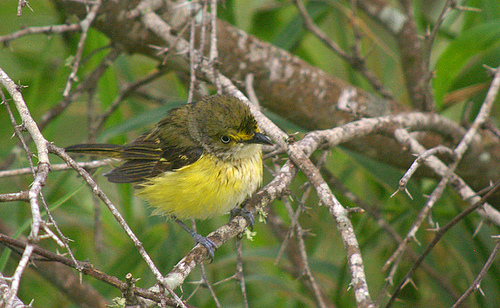
this bird has a grey and yellow head and wings, a short black beak, and a yellow belly.
a small bird wit ha yellow and white breast, throat and belly, and a dark green crown.
a small bird with a yellow breast, and green wings and a small billa small plump bird with spiky looking feathers, and a yellow belly.
yellow belly small bird with brownish-green crown and back.
this small bird has a yellow breast, belly and abdomen and green head, back, wings and tail.
the small bird is round in shape with a yellow chest.
a bird that has a fluffy appearance and has a neon belly.
this is a rounded green bird with a yellow breast and belly and a small pointed beak,
this bird has a black pointed bill, with a yellow breast.
Species: White Eyed Vireo